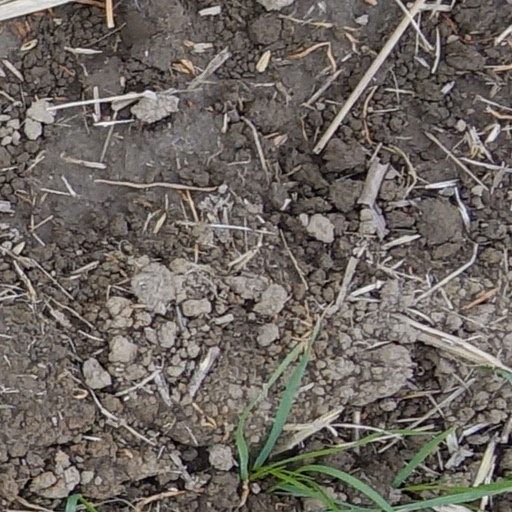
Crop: wheat